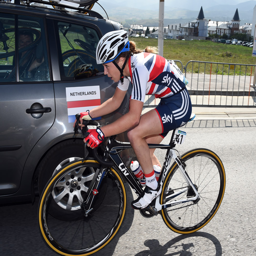
athlete in the women 's road race